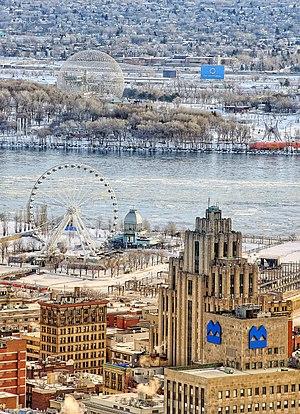
Montréal depuis l'observatoire de la Place Ville-Marie. Le Vieux-Montréal donne sur le fleuve Saint-Laurent. Au premier plan, de gauche à droite, la Grande roue, l'édifice Aldred, le Vieux-Port. L'observatoire est situé au 1, Place Ville Marie Montréal (Québec) H3B 2G2
La Biosphère est un musée de l'environnement situé sur l'île Sainte-Hélène à Montréal, dans l'ancien pavillon des États-Unis de l'Expo 67. À la suite d'une entente avec la ville de Montréal en 1990, c'est Environnement Canada qui reçoit le mandat de définir le concept muséal, de choisir les expositions et d'organiser l'animation et la gestion du musée.
Trois disques est une sculpture monumentale située à l'île Sainte-Hélène, plus précisément au parc Jean-Drapeau, à Montréal, Québec, Canada. L'œuvre fut créée par l'artiste américain Alexander Calder à l'occasion de l'Exposition universelle de 1967. Elle demeure une des sculptures monumentales les plus grandes du XXe siècle et la plus importante pièce d'art public de la ville. Elle est un don de la société International Nickel Company of Canada pour l'Expo 67. La participation de l'artiste sera la quatrième à une exposition internationale après Bruxelles en 1958, New York en 1939 et Paris en 1937.